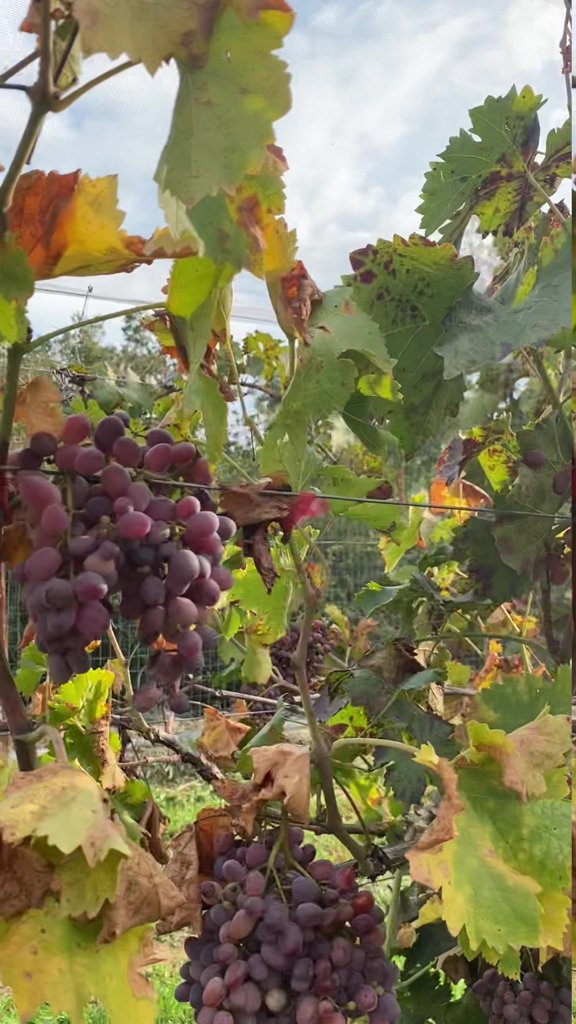
Berries visible: 178
Grape clusters: 6